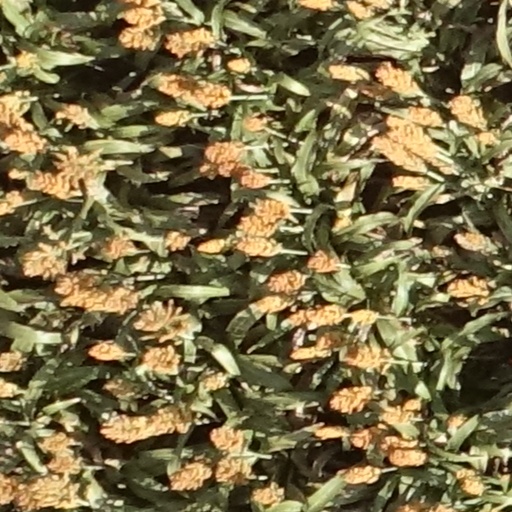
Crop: sorghum